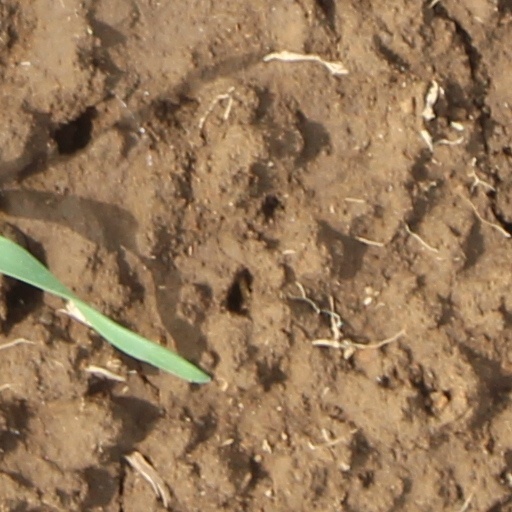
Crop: wheat